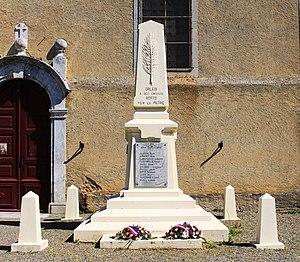
Monument aux morts d'Orleix (Hautes-Pyrénées)
Orleix est une commune française située dans le département des Hautes-Pyrénées, en région Occitanie.